Mississippi Highway 315

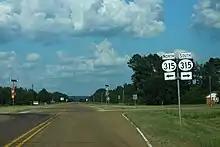
Mississippi Highway 3 northbound at its intersection with Mississippi Highway 315 in the town of Sledge, Located in the Mississippi Delta

As the road heads west through wooded areas, MS 315 exits the North Central Hills region of the state by descending Loess bluffs into the flatter farmland landscapes of the Mississippi Delta region. At an intersection with MS 3 within Quitman County, MS 315 forms the northern border of the town of Sledge. The highway crosses Tallahatchie River before curving to the south at MS 716 (Six Mile Lake Road). The road passes through the unincorporated community of Birdie before entering Coahoma County and curving to the northwest. After passing to the north of the community of Rich, MS 315 ends at an intersection with US 49/US 61.